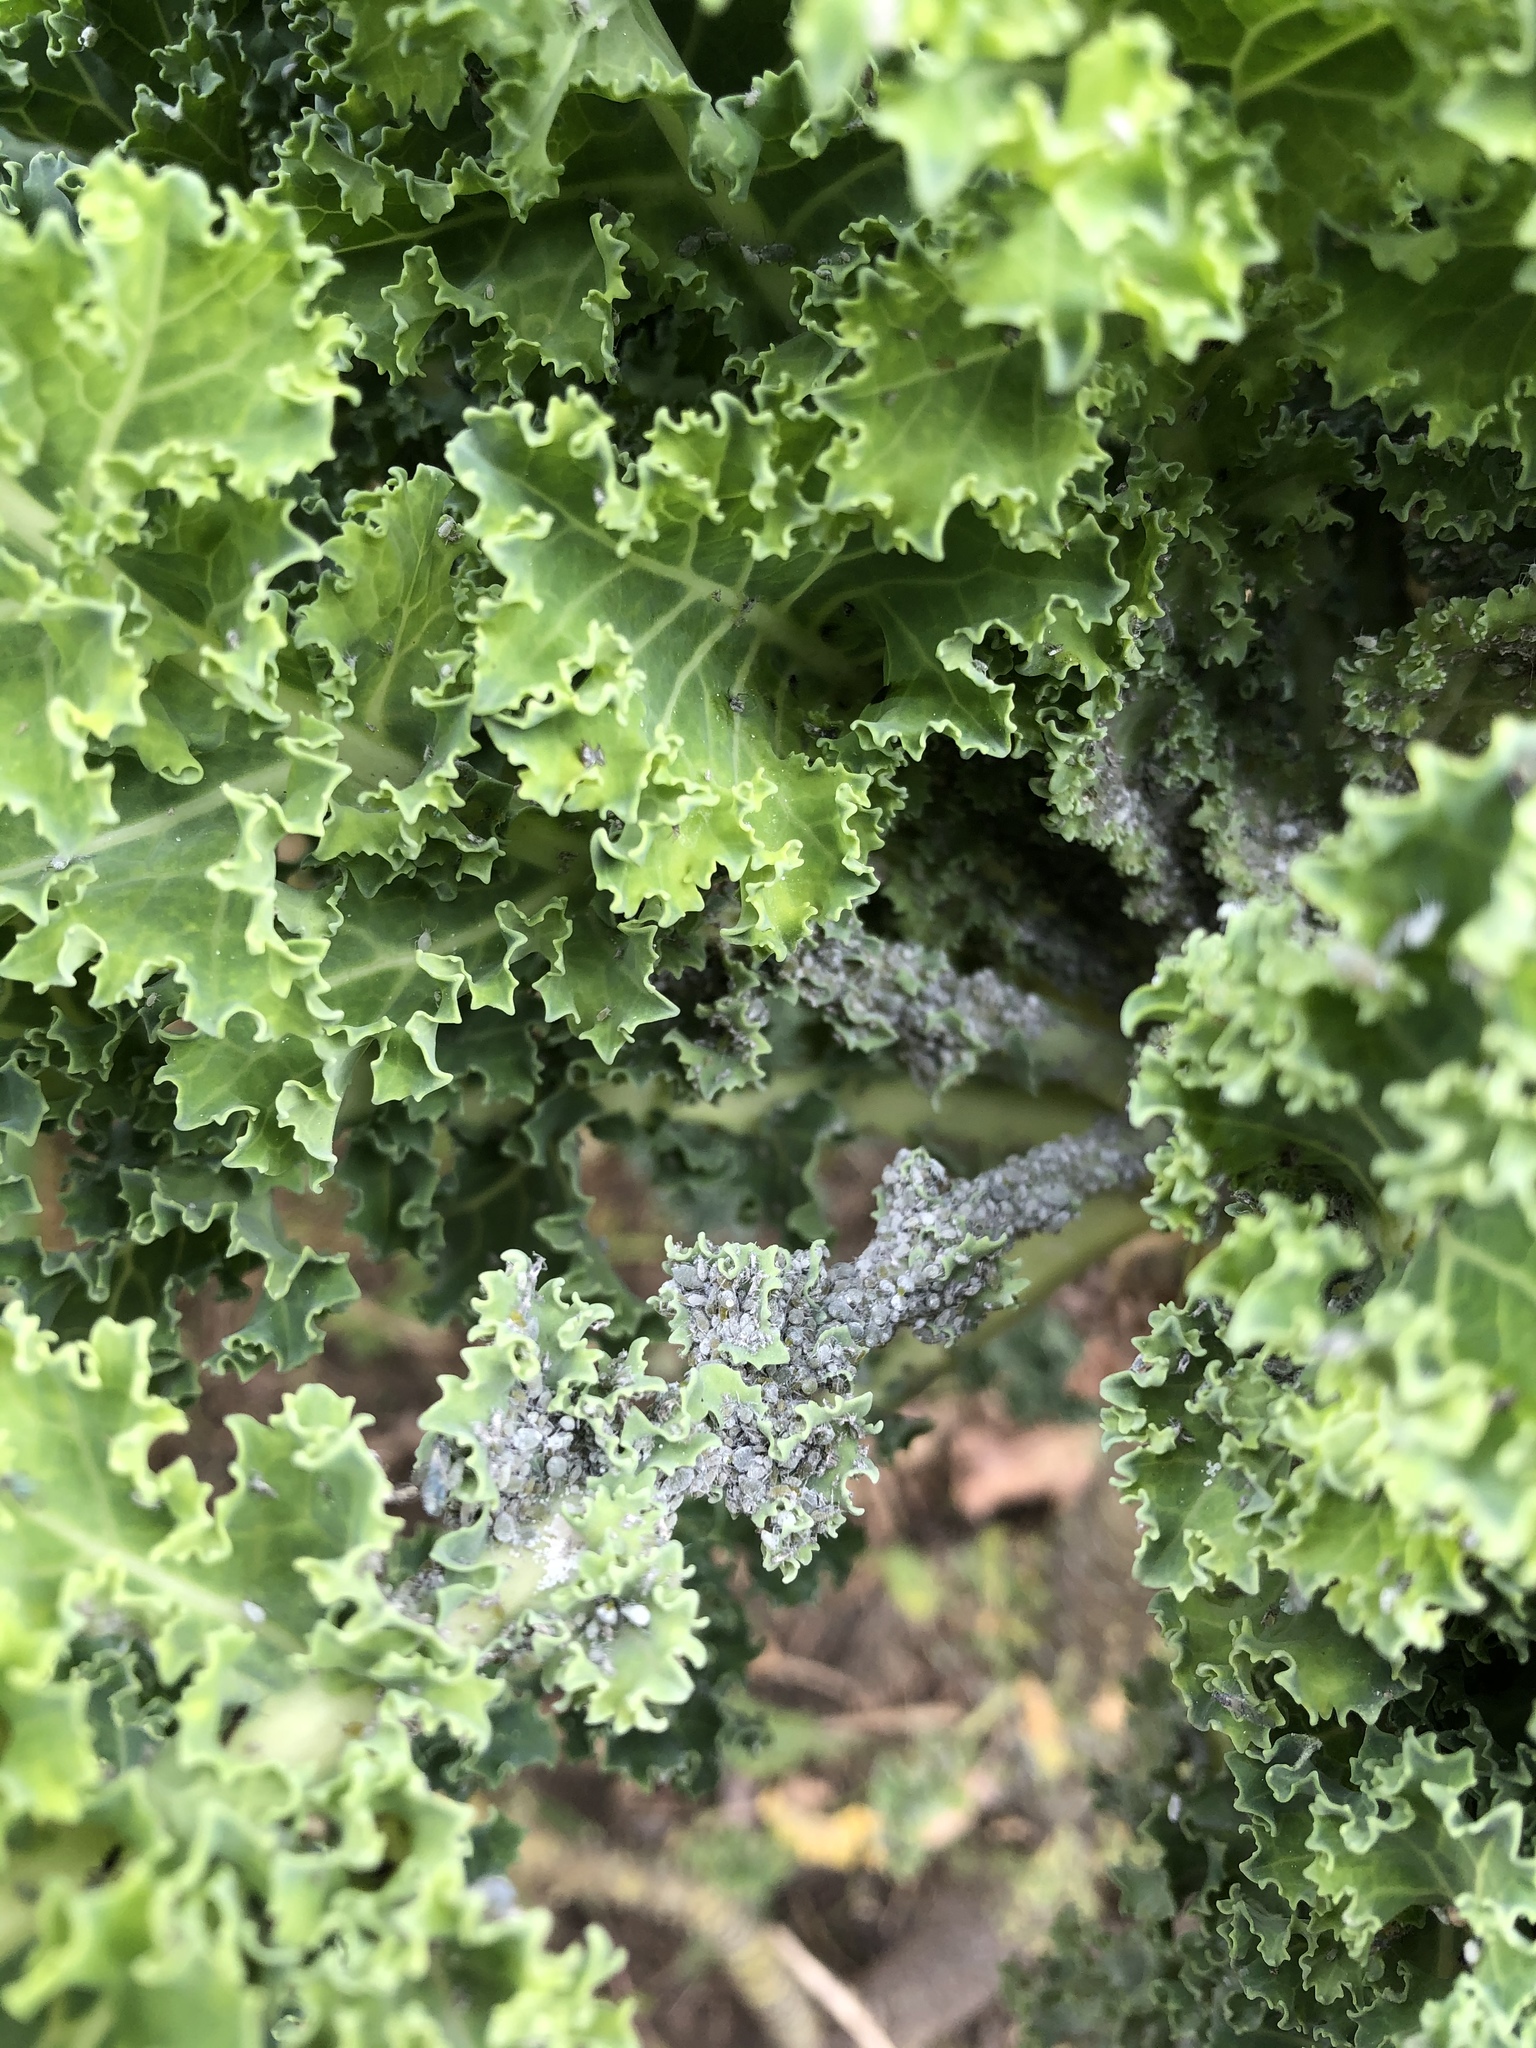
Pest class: cabbage_aphid